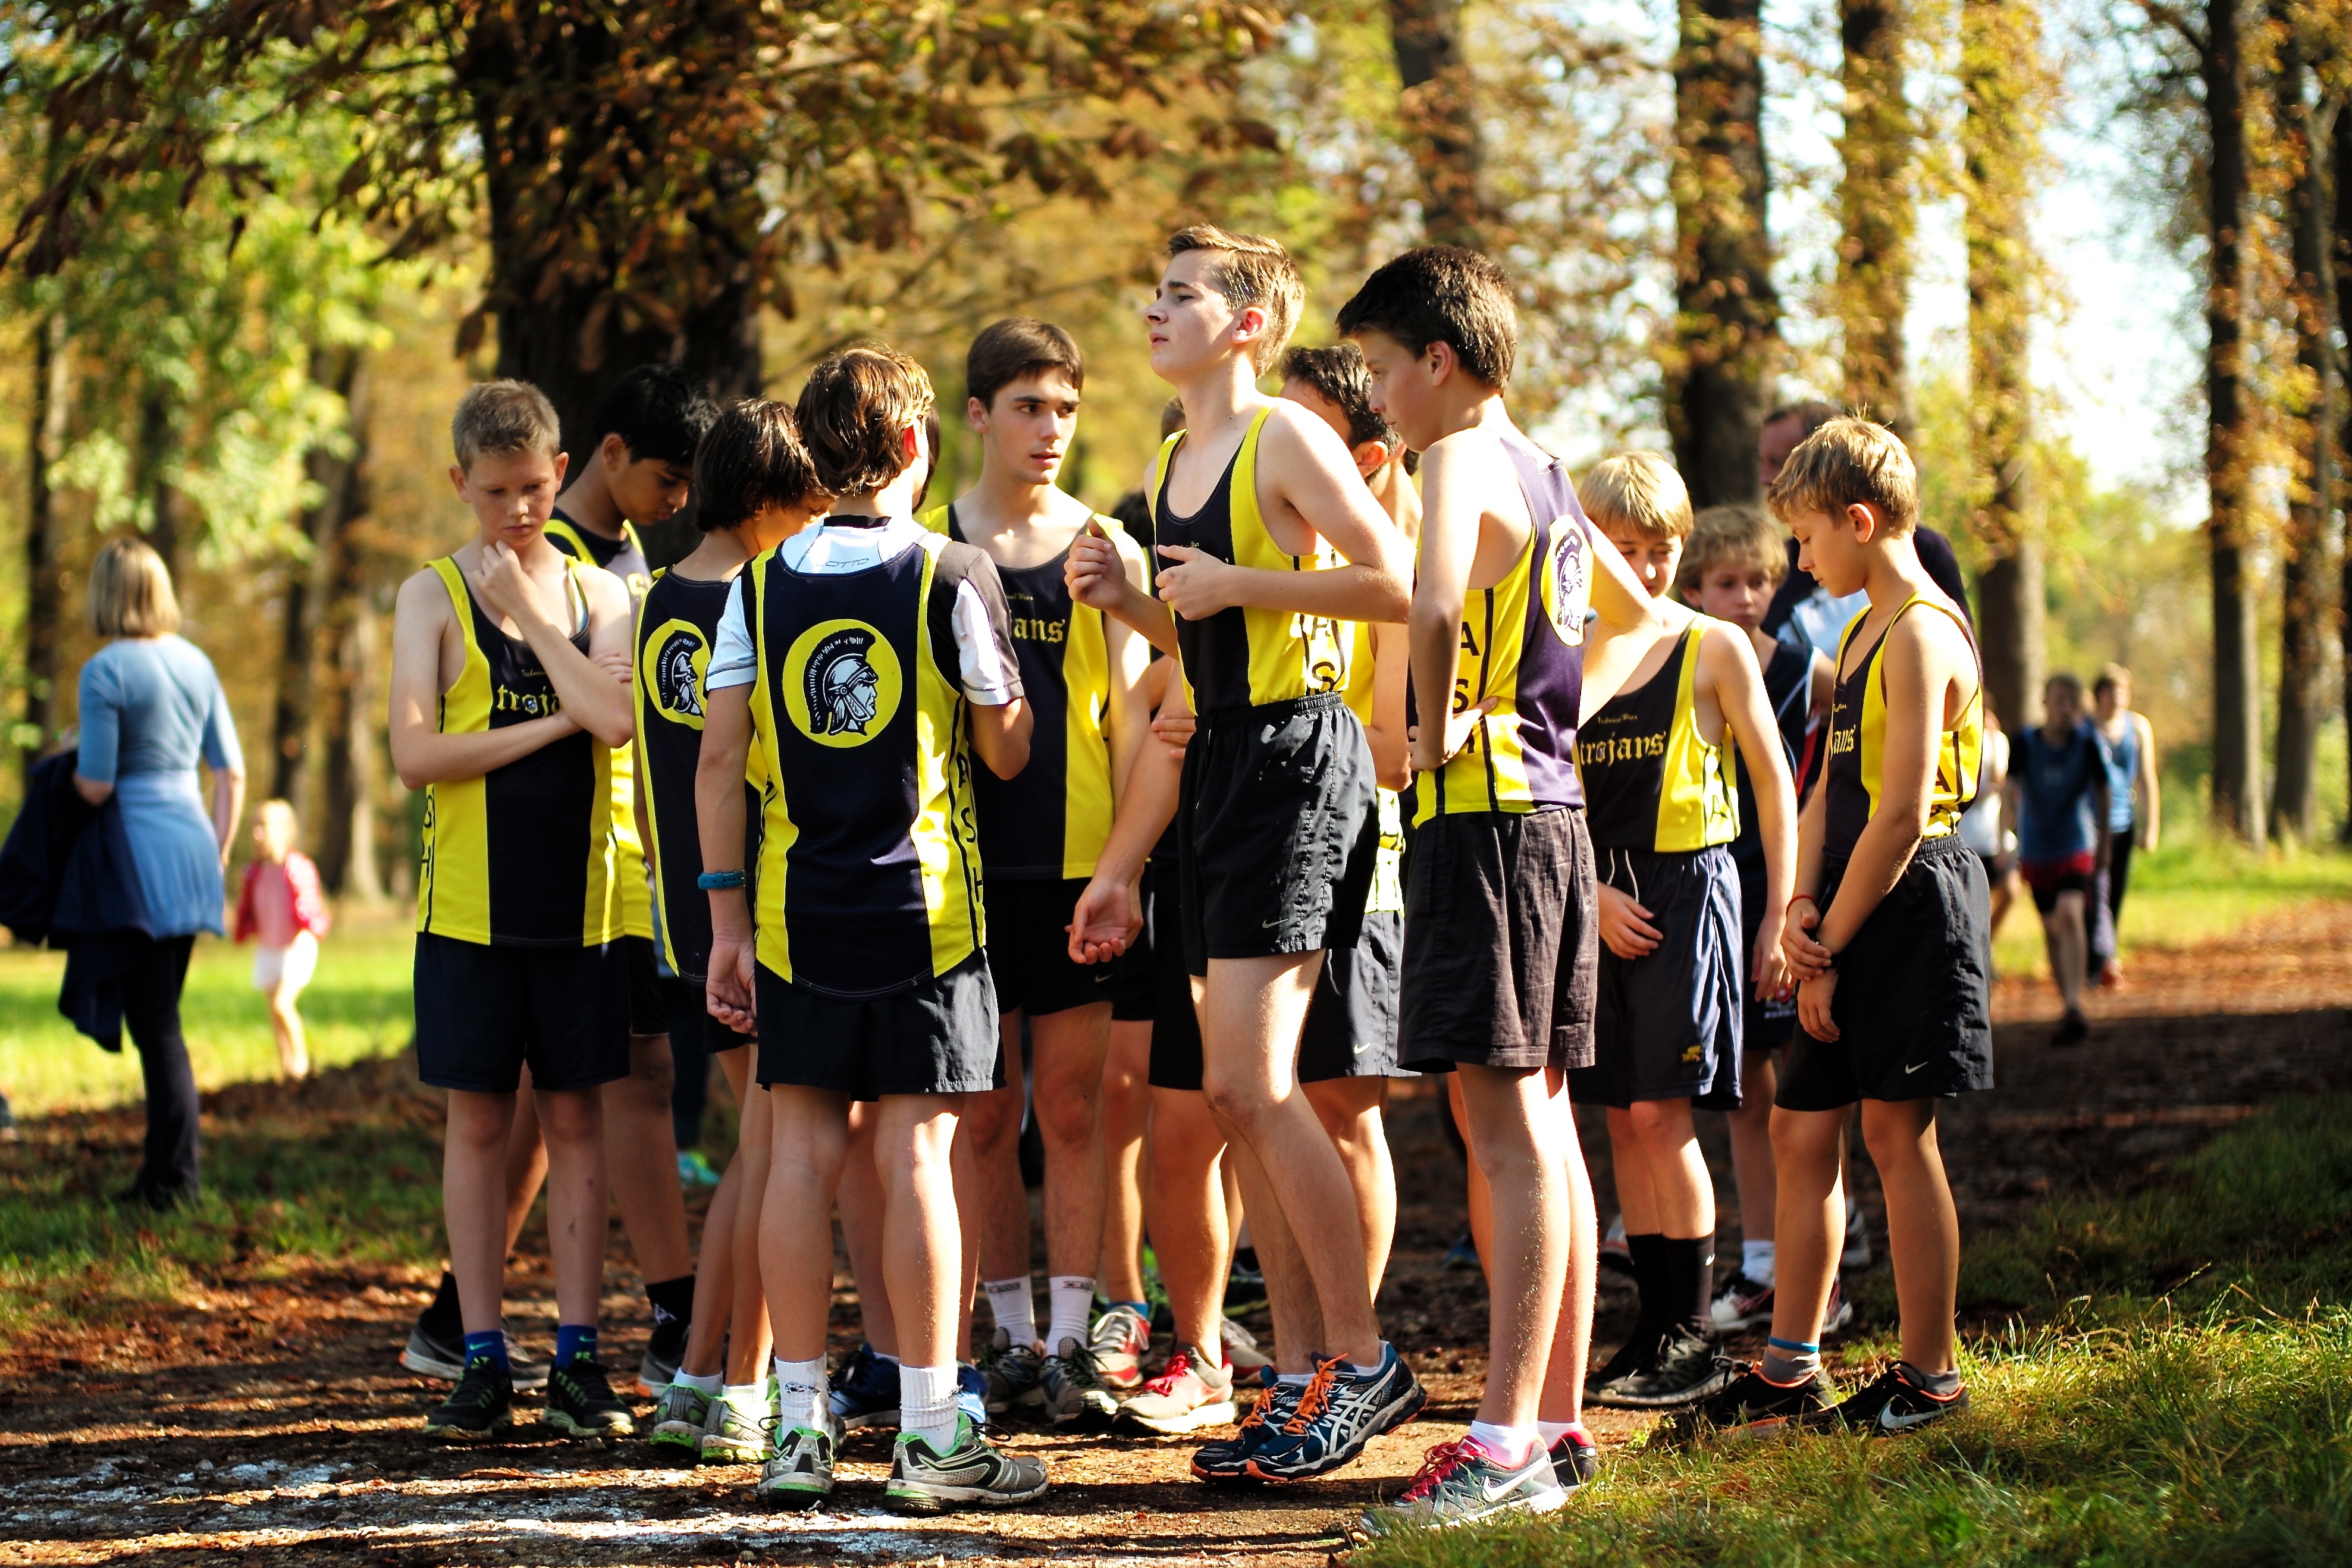
person, cloud, sport, running, run, paris, country, recreation, france, youth, cross, race, competition, september, hague, girls, m, american, team, sports, boys, saint, parc, 50, school, runners, filter, nd, endurance, leica, 240, summilux, athletics, meet, xc, physical exercise, human action, endurance sports, duathlon, cross country running